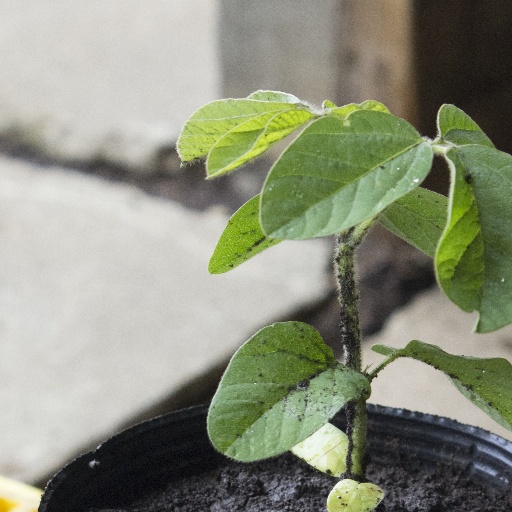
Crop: soybean